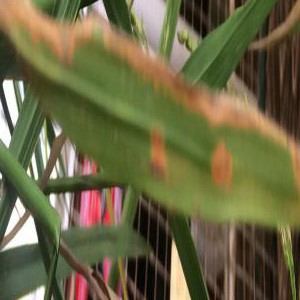
Disease: Bacterialblight